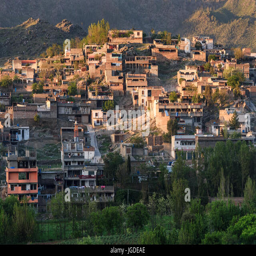
panoramic view of a village on hill